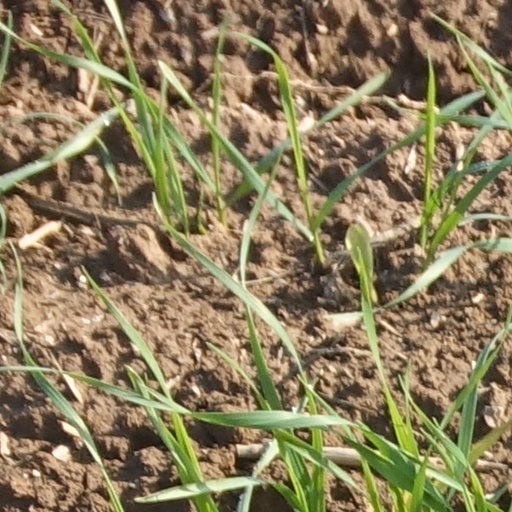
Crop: wheat